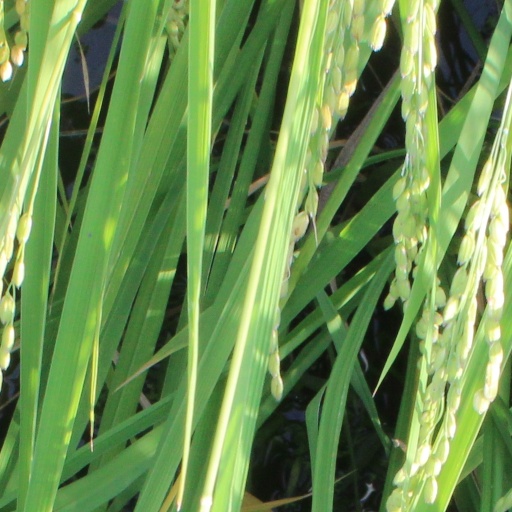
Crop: rice